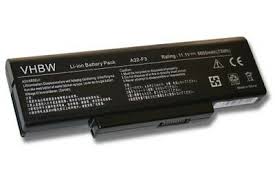
Waste category: battery